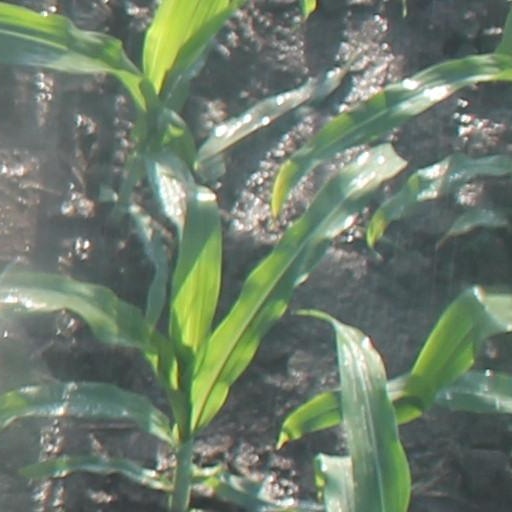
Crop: maize; corn